Jewels of Diana, Princess of Wales

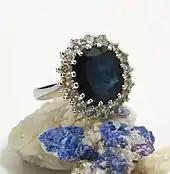
A replica of Lady Diana Spencer's engagement ring

Diana and Charles became engaged in February 1981. Her engagement ring consisted of 14 diamonds surrounding a 12-carat oval blue Ceylon sapphire set in 18-karat white gold. It was created by then-crown jeweller Garrard. The design was inspired by Queen Victoria's sapphire-and-diamond cluster brooch, a wedding present from Prince Albert in 1840, which Victoria donned that day as her "something blue".